Biancaea decapetala

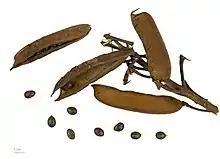
Seed pods and seeds

Biancaea decapetala, commonly known as shoofly, Mauritius or Mysore thorn or the cat's claw, is a tropical tree species originating in India.